Princess Amalie of Hesse-Darmstadt

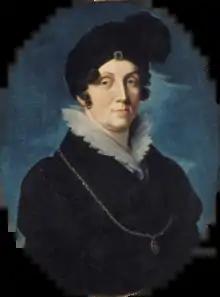

Princess Amalie of Hesse-Darmstadt (20 June 1754 – 21 June 1832) was a Hereditary Princess of Baden by marriage to Charles Louis, Hereditary Prince of Baden. She was the daughter of Ludwig IX, Landgrave of Hesse-Darmstadt and Henriette Karoline of Palatine-Zweibrücken.